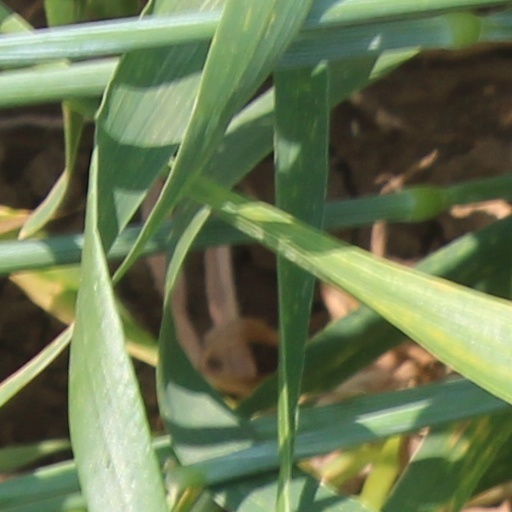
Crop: wheat